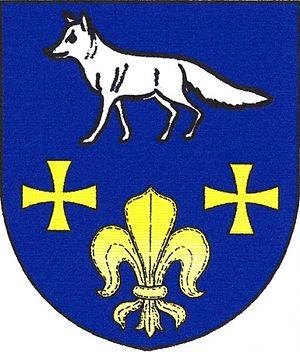
Pokojov est une commune du district de Žďár nad Sázavou, dans la région de Vysočina, en République tchèque. Sa population s'élevait à 152 habitants en 2019.